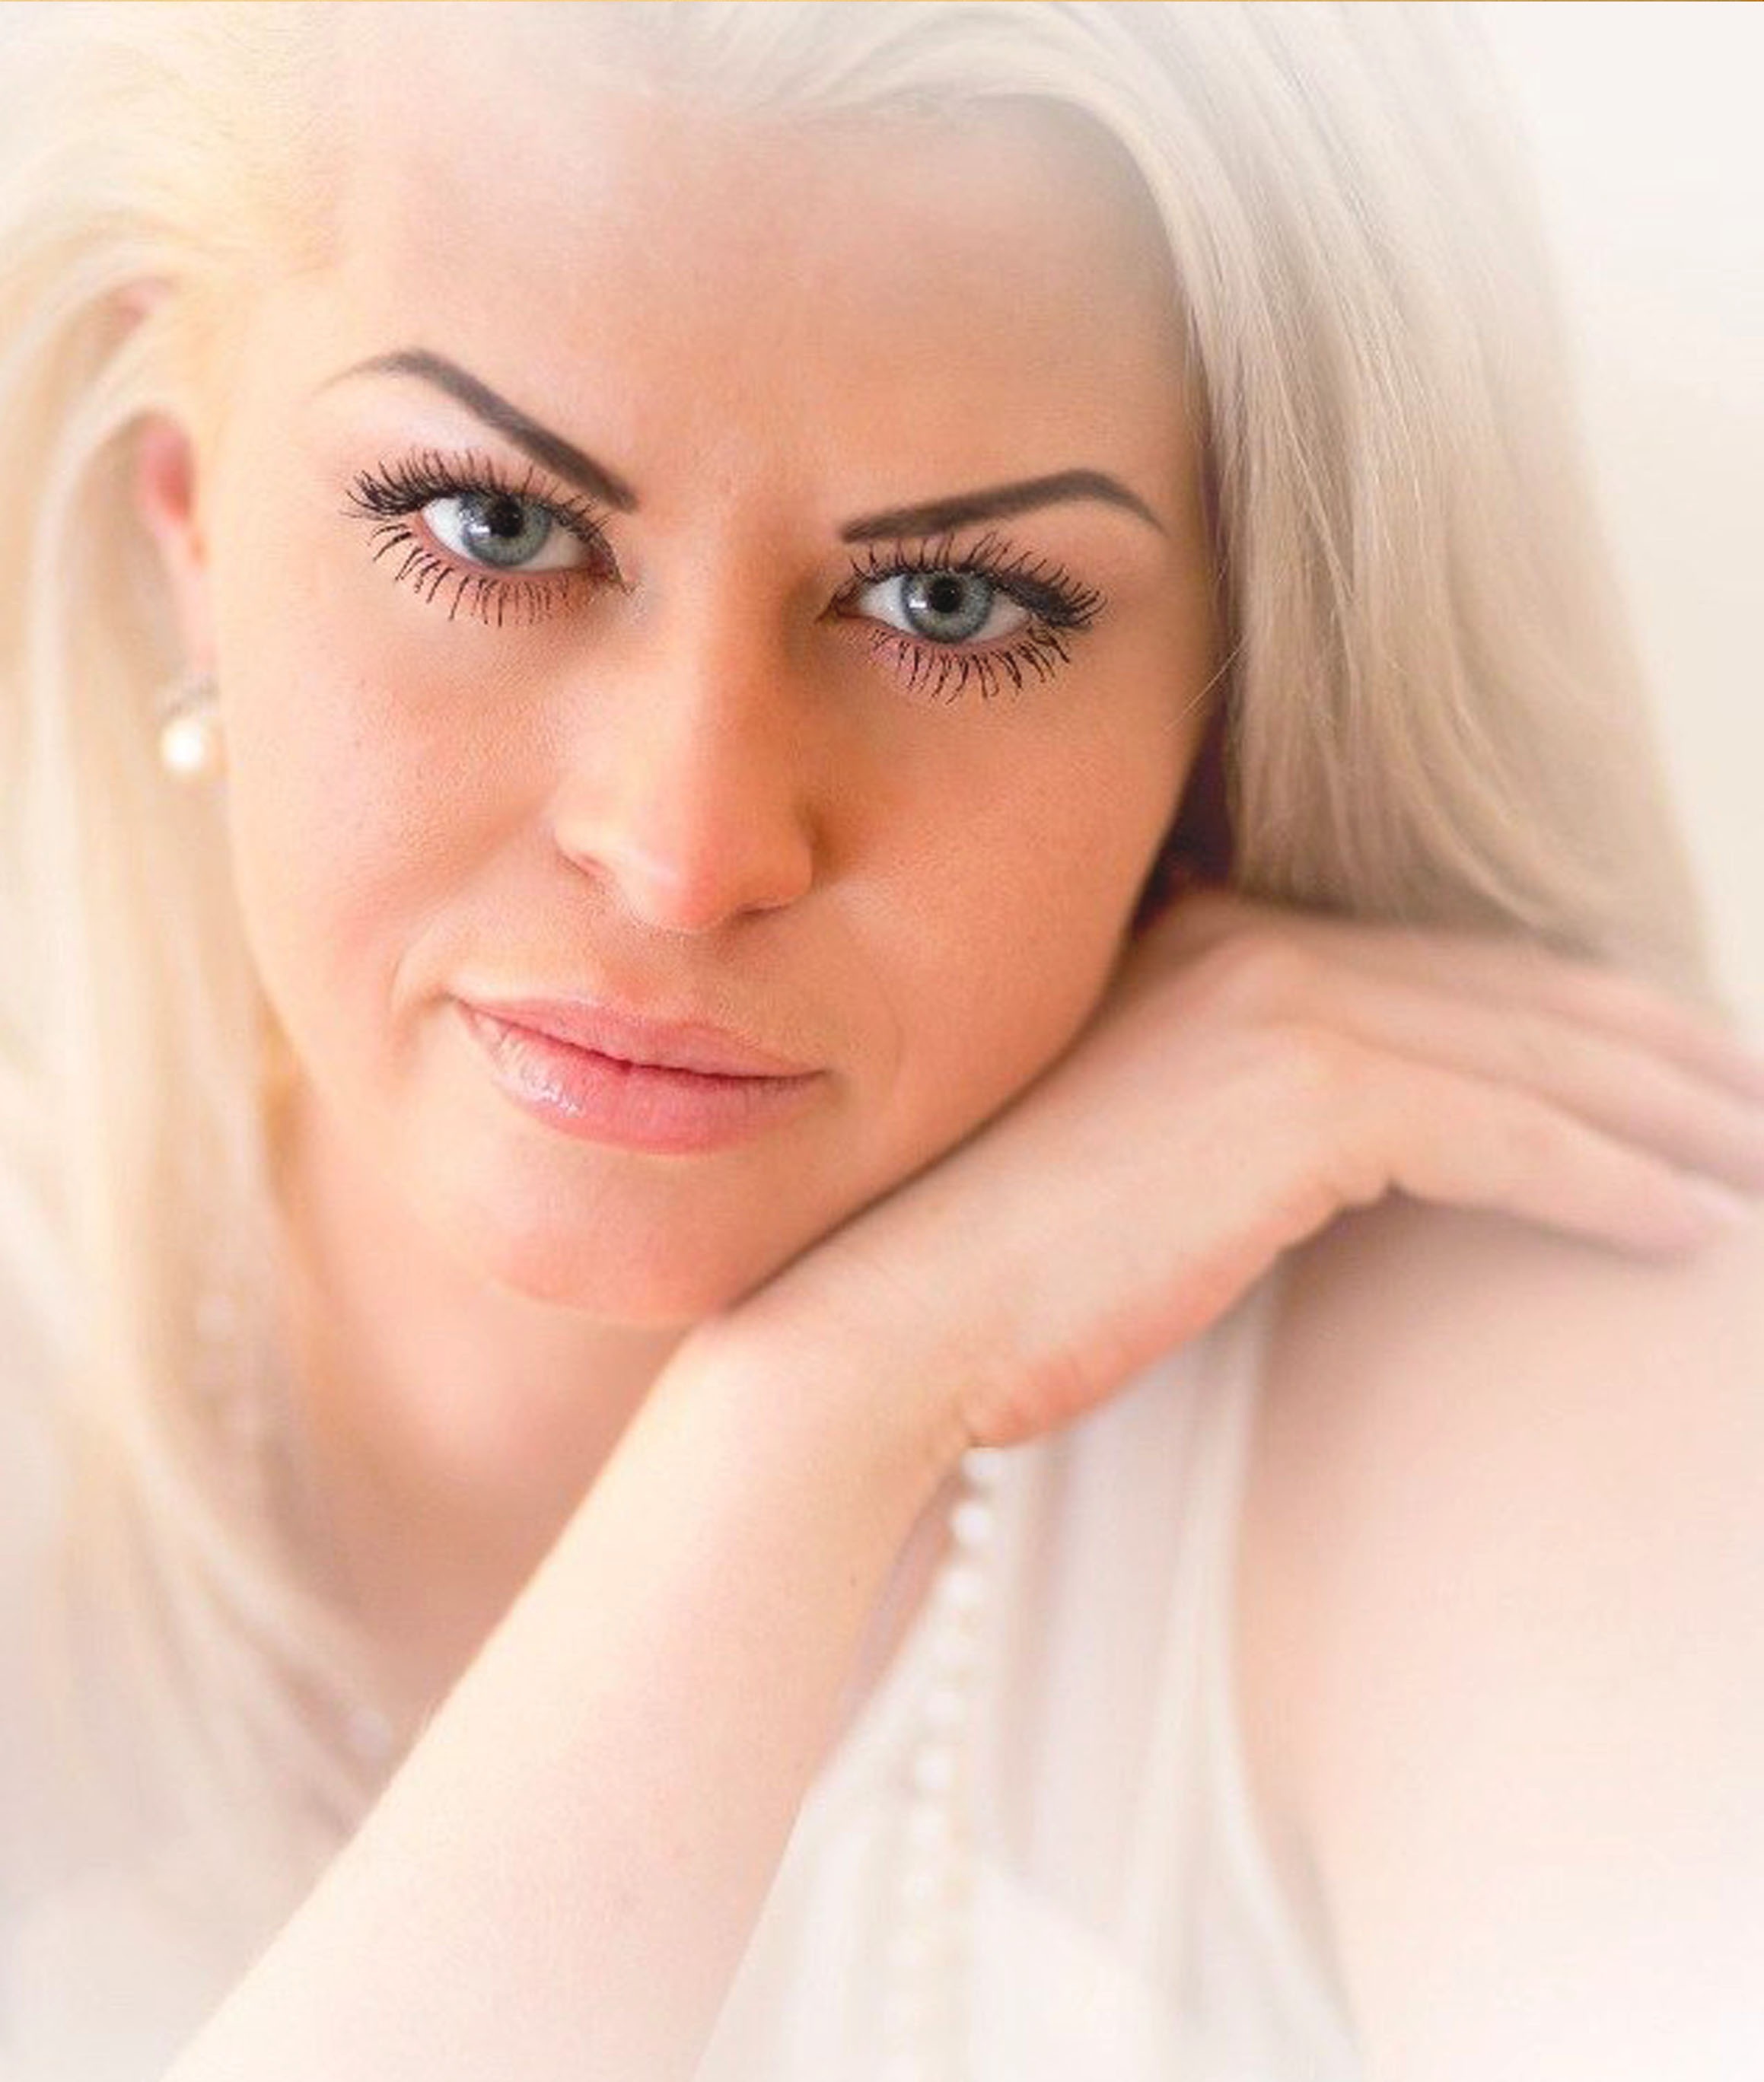
person, girl, hair, view, portrait, model, youth, blonde, lip, hairstyle, eyebrow, long hair, eyelash, close up, human body, face, nose, eyes, cheek, eye, head, skin, beauty, beautiful, blond, organ, beautiful girl, photo shoot, forehead, brown hair, hair coloring, supermodel, eyelash extensions